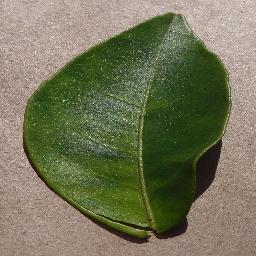
Label: Orange___Haunglongbing_(Citrus_greening)